Frances Horner

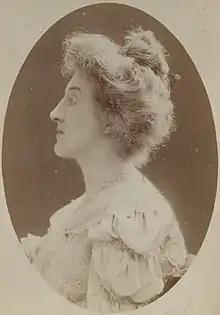
Lady Horner in the 1900s, by W. & D. Downey

Frances Jane Horner, Lady Horner ("née" Graham; 28 March 1854 – 1 March 1940) was a British hostess, member of the Souls social group, and a patron of the arts. She was depicted several times by Edward Burne-Jones, and commissioned works by Edwin Lutyens, Eric Gill, and William Nicholson. She was the impetus for Norah Lindsay beginning a paid career as a garden designer as her garden at Mells Manor was designed by Lindsay.